Maurizio Casagrande

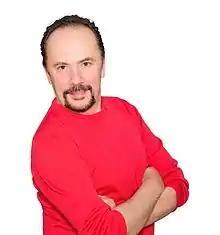

Maurizio Casagrande (born 4 November 1961) is an Italian actor, comedian, cabaret performer, writer, screenwriter, TV conductor and film and stage director.